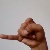
The image shows a hand gesture representing the letter 'J' in Indian Sign Language.